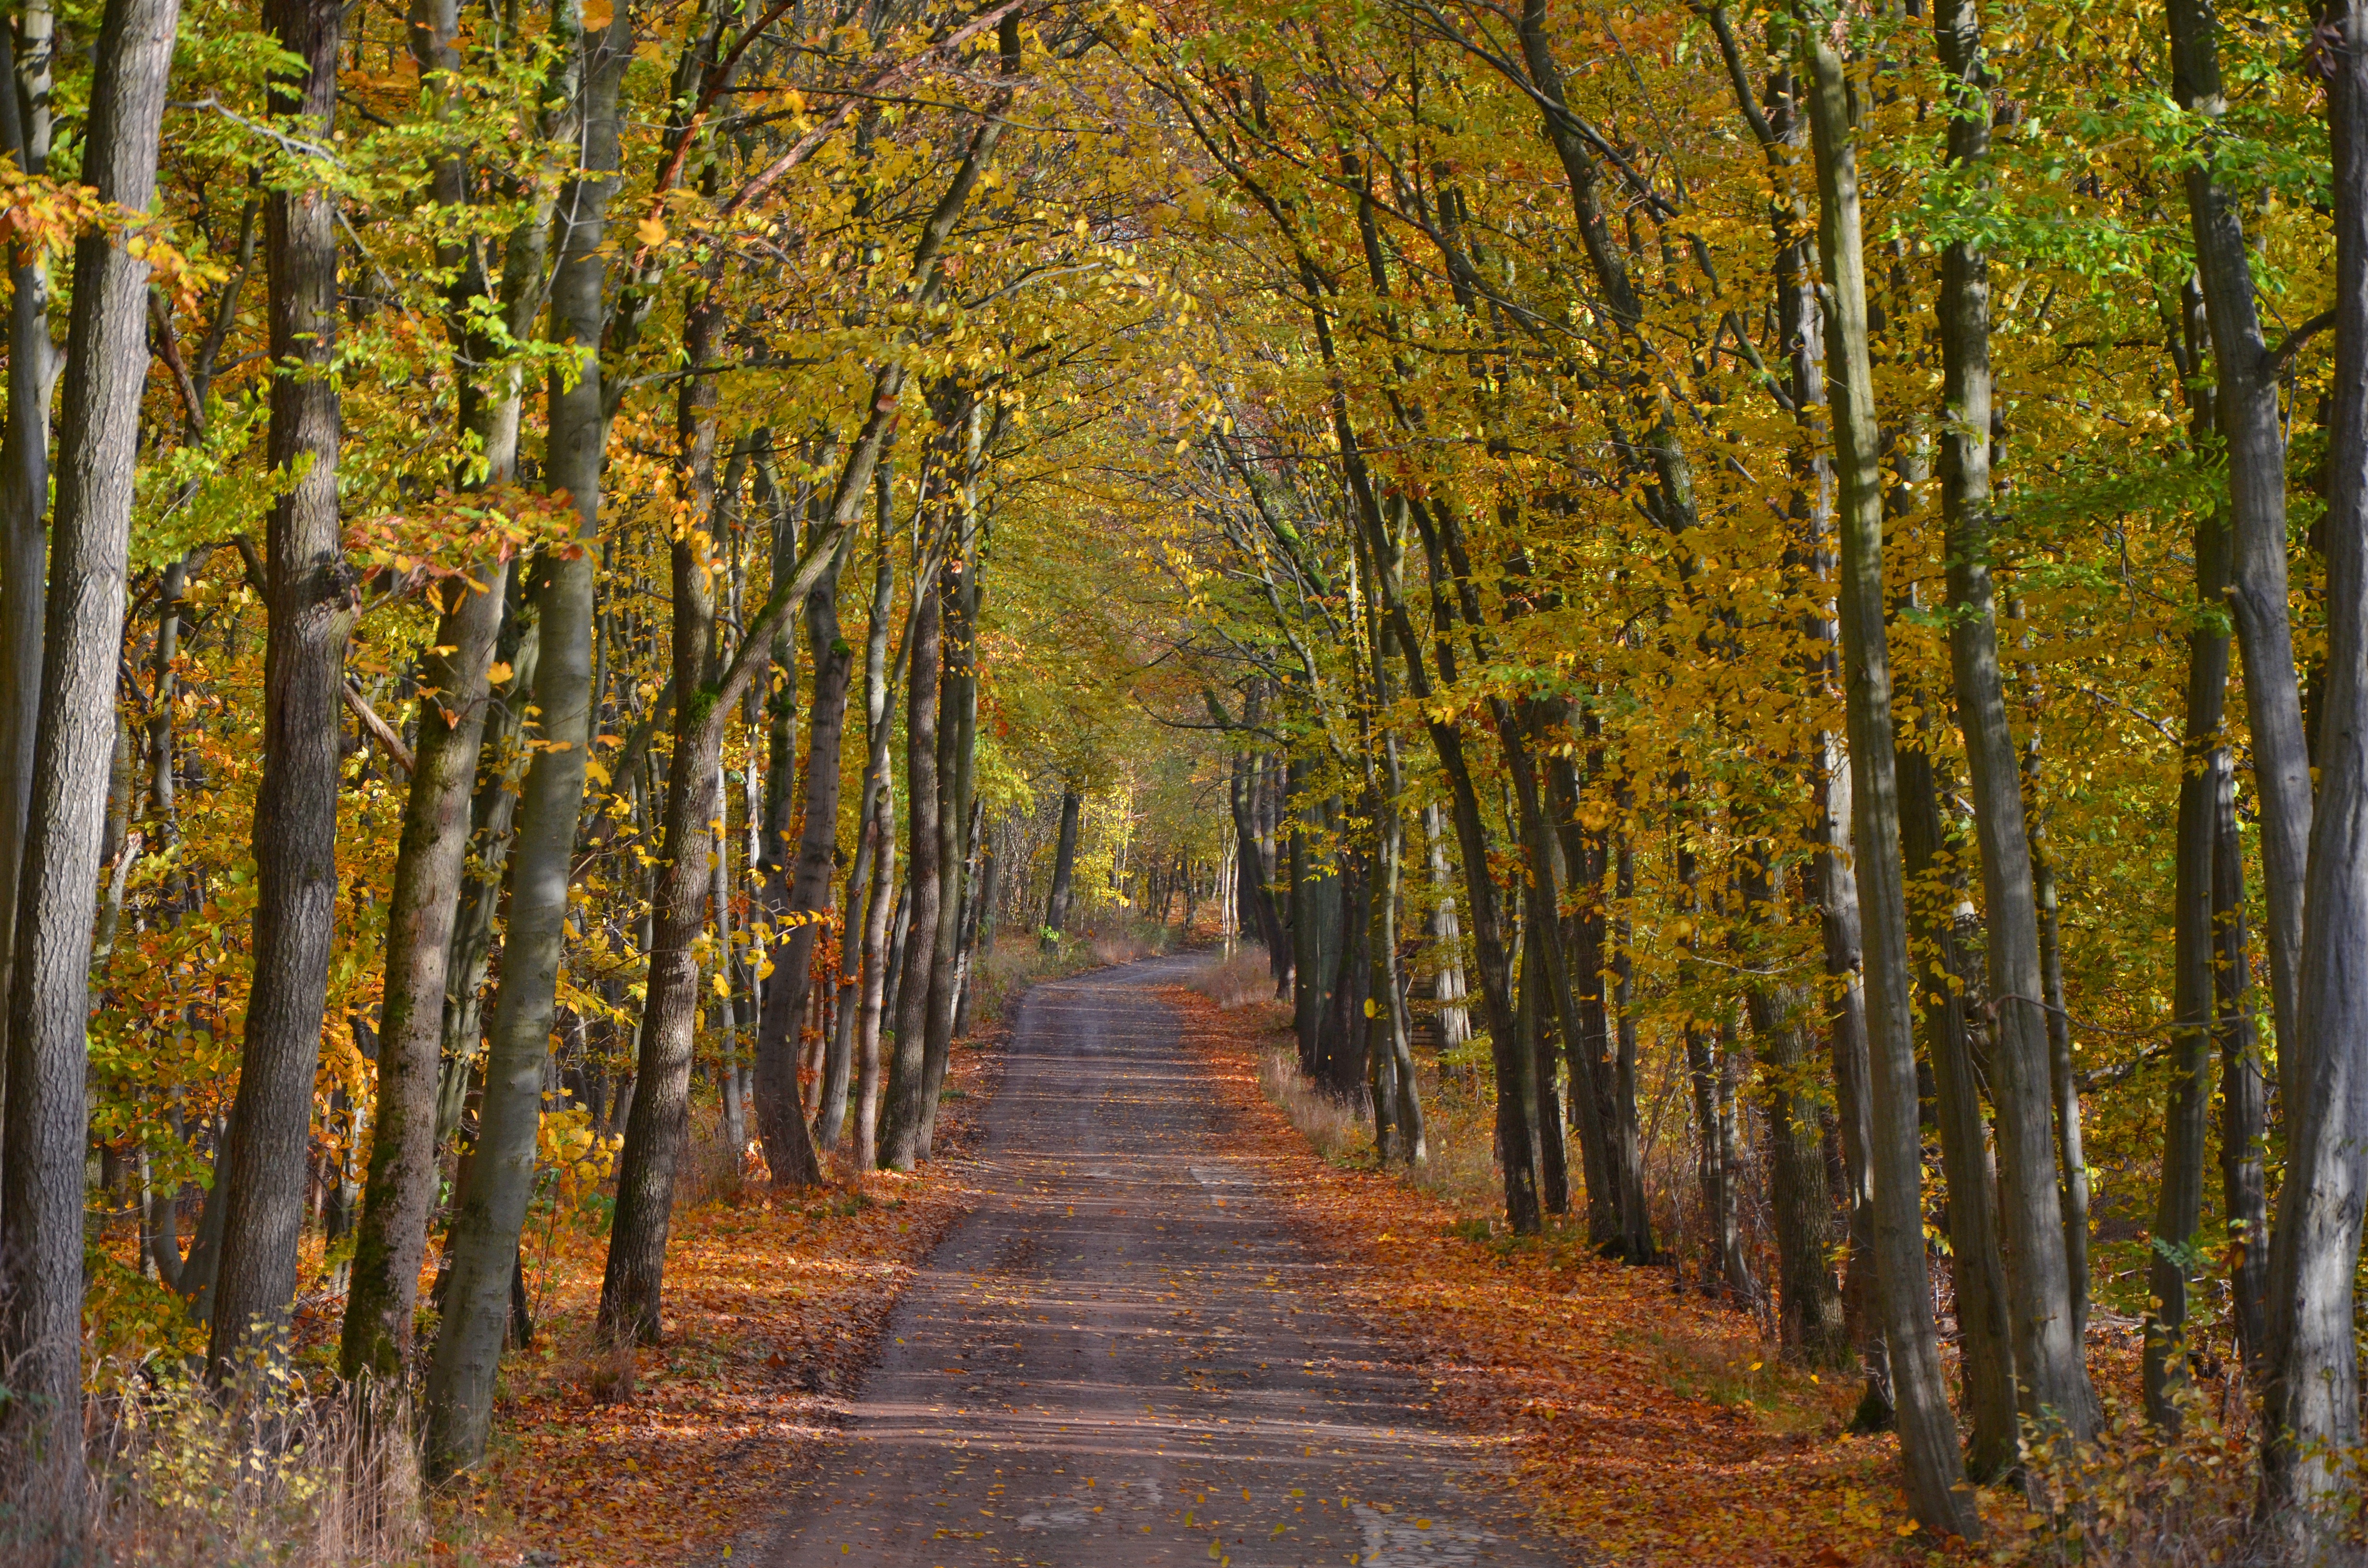
landscape, tree, nature, forest, branch, plant, hiking, sunlight, leaf, log, red, birch, autumn, season, emerge, leaves, deciduous, grove, woodland, habitat, october, away, fall color, fall foliage, ecosystem, golden autumn, biome, old growth forest, natural environment, woody plant, temperate broadleaf and mixed forest, temperate coniferous forest, land plant